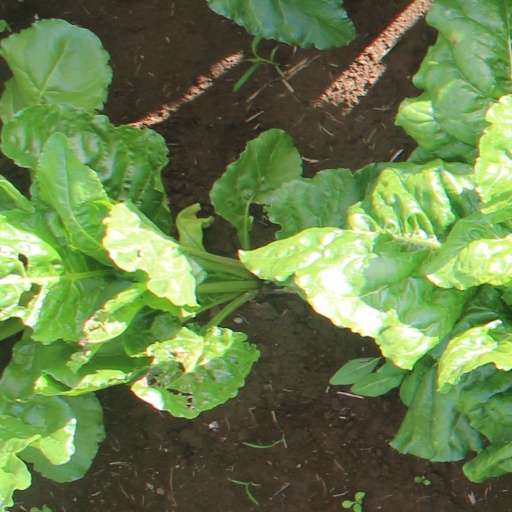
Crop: sugar beet